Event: Nepal Earthquake
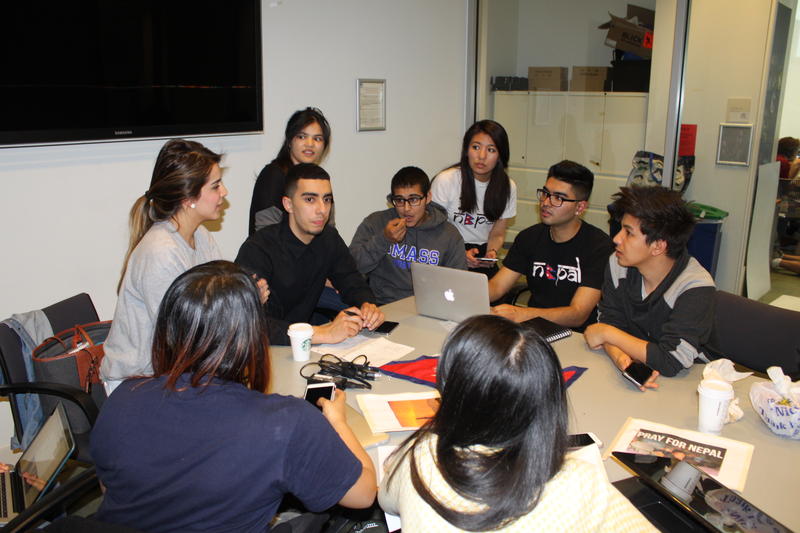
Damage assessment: no_damage